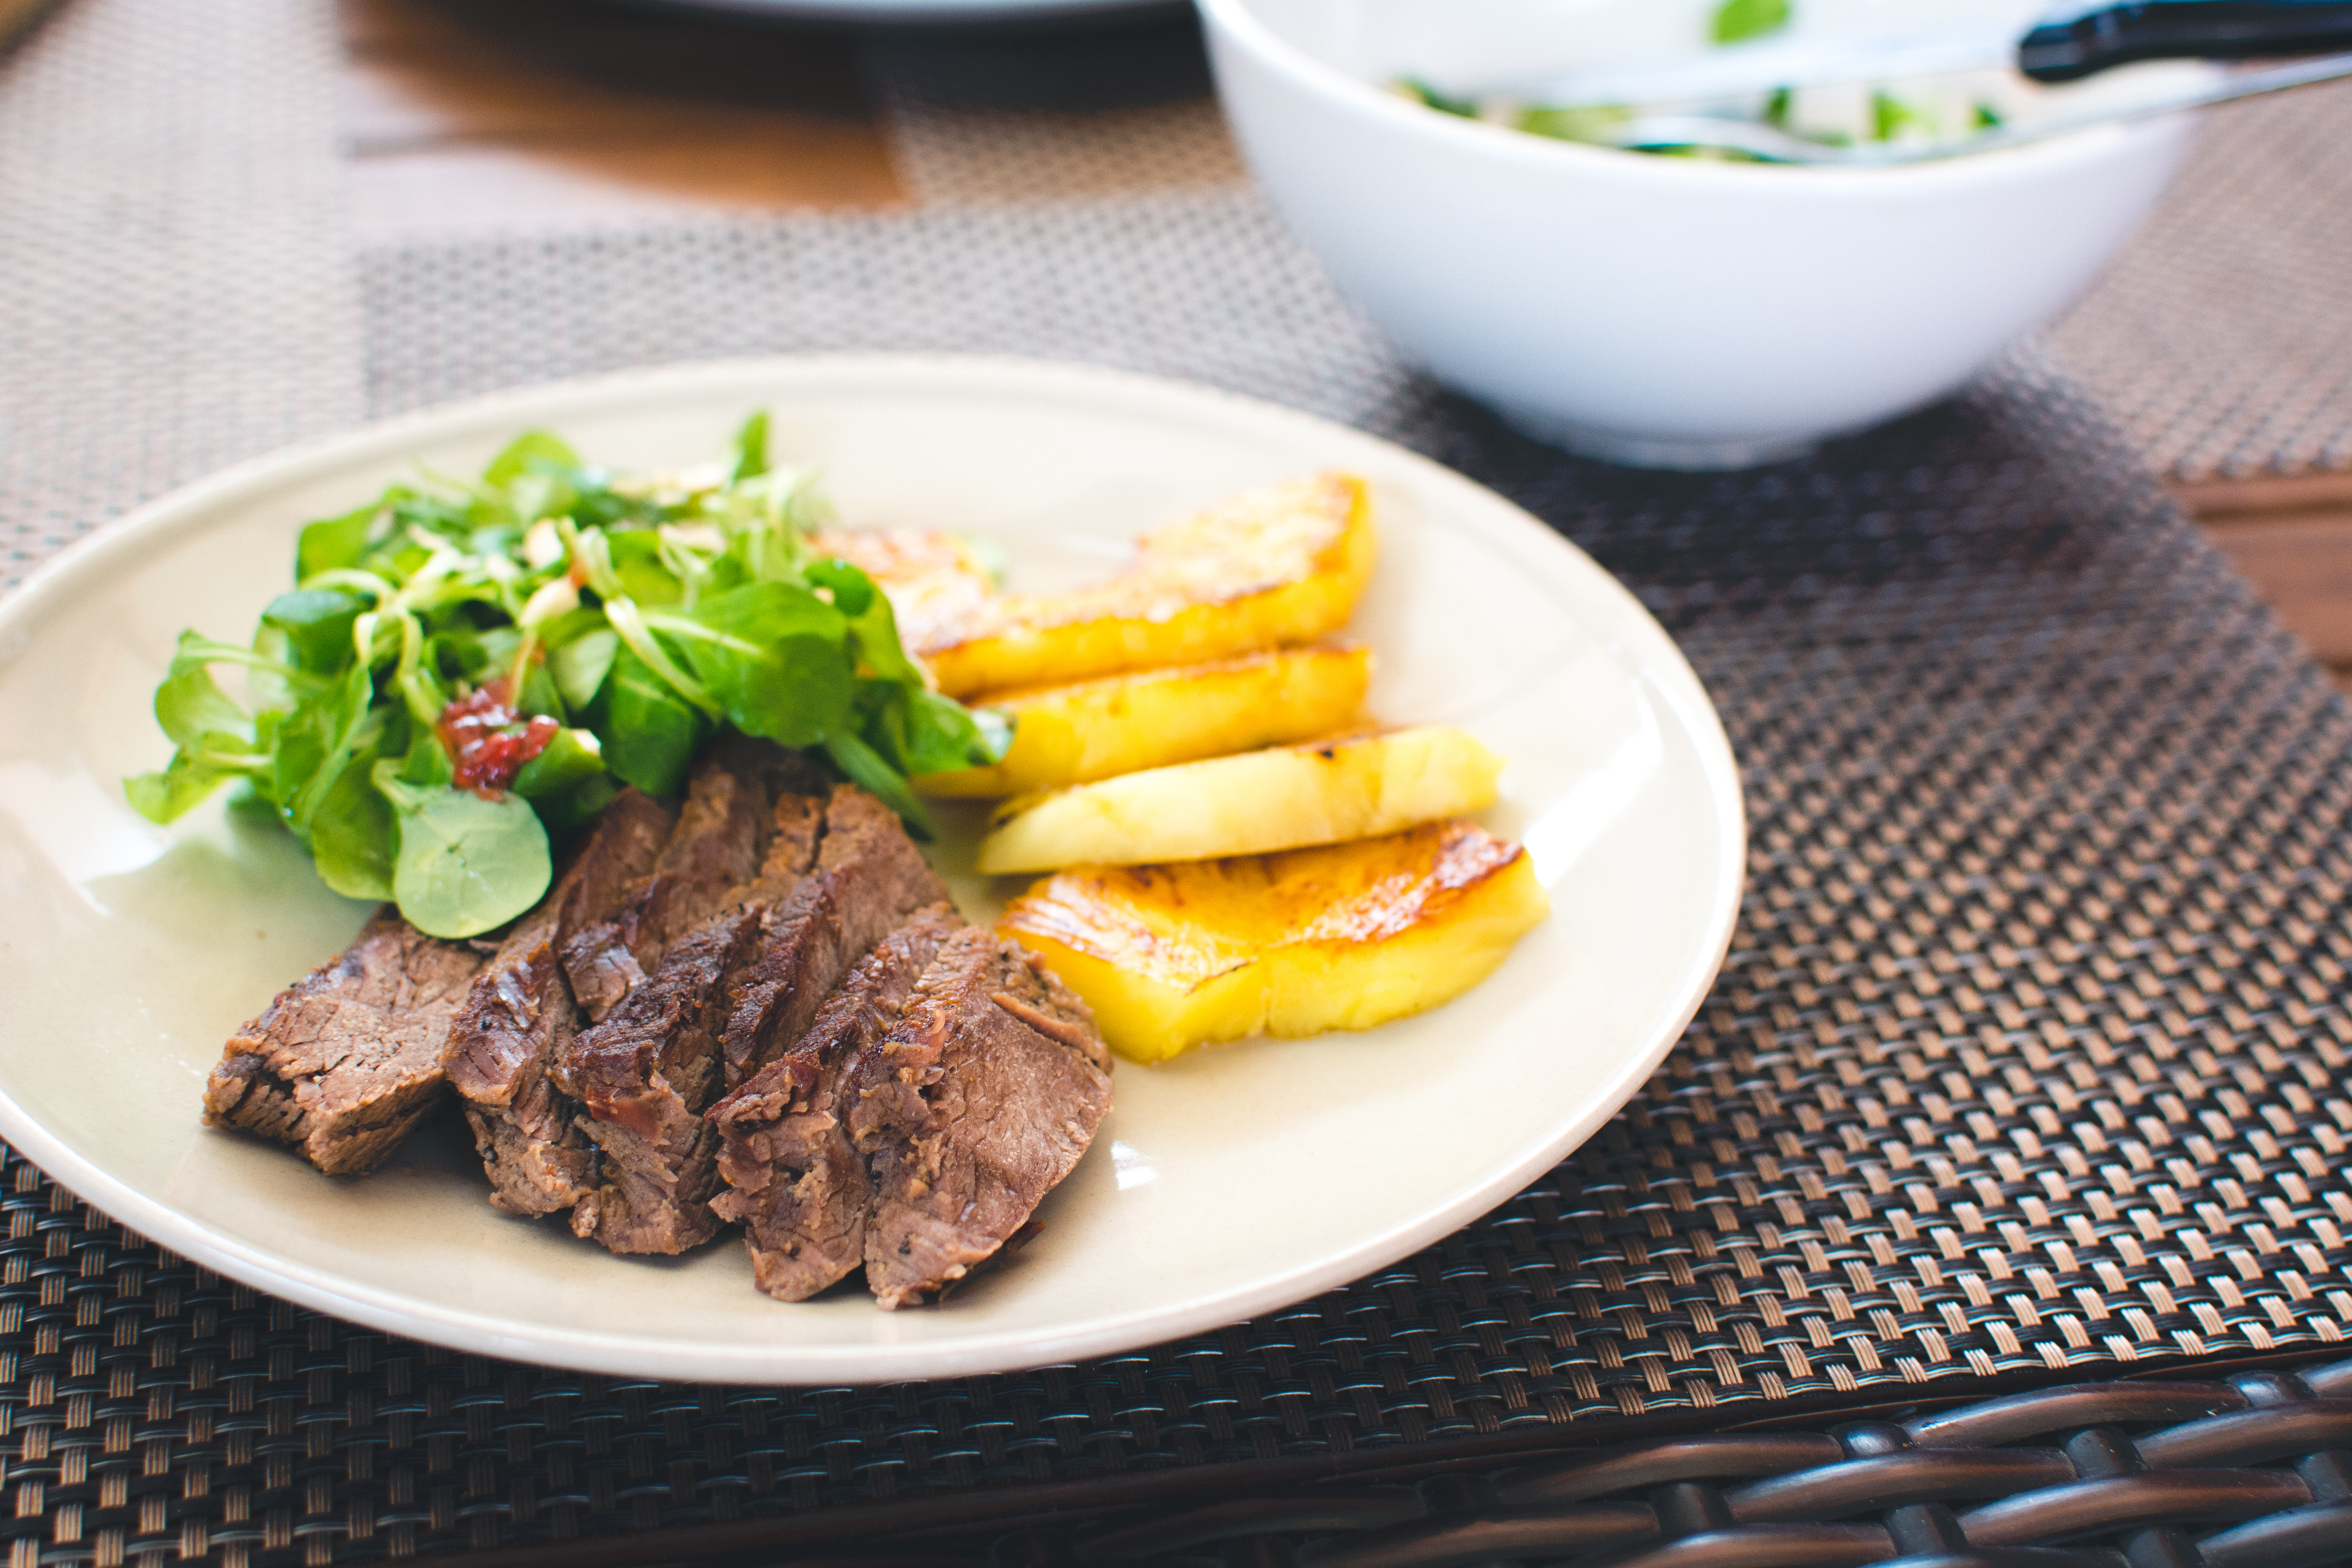
dish, food, cuisine, flat iron steak, ingredient, steak, Steak au poivre, pork steak, meat, rib eye steak, sirloin steak, produce, tafelspitz, pork chop, carne asada, salisbury steak, la carte food, churrasco food, steak frites, recipe, roast beef, grillades, Steak sauce, pepper steak, short ribs, meat chop, french fries, beef, brisket, pot roast, Rump cover, braising, beef tenderloin, fried food, mixed grill, galbi, veal